Fort de Lantin

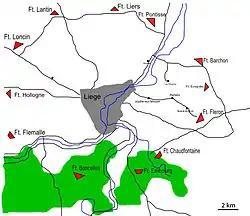
The Liège forts

In 1914 the Fort de Lantin was one of the last Liège forts to suffer German bombardment. Liège first came under attack on 6 August 1914. When the Liège proved unexpectedly stubborn, the Germans brought heavy siege artillery to bombard the forts with shells far larger than they were designed to resist. Lantin was heavily bombarded starting 10 August. It surrendered the next day, due to the asphyxiating atmosphere within.